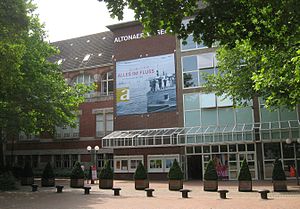
Altonaer Museum
Indgangspartiet til Altonaer Museum.
Altonaer Museum er et kunstmuseum i bydelen Altona i Hamborg, Tyskland. Altonaer Museum er et af de største regionale kunstmuseer i Tyskland og blev etableret i 1863, mens Altona tilhørte Danmark. Museet har en samling på over 300.000 objekter knyttet til Nordtysklands kulturhistorie.